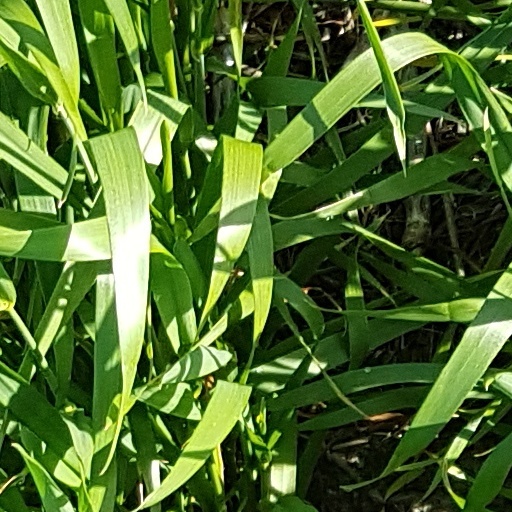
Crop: wheat